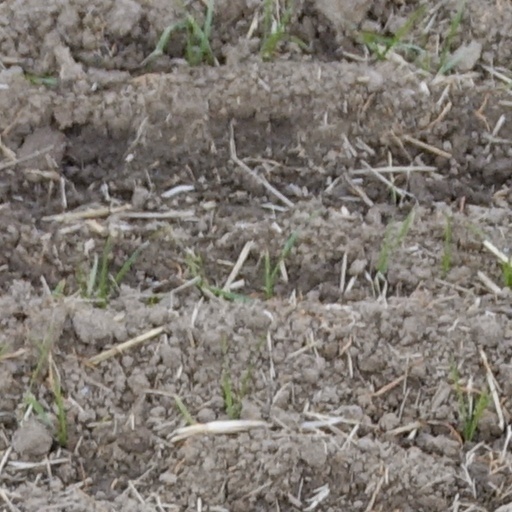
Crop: wheat